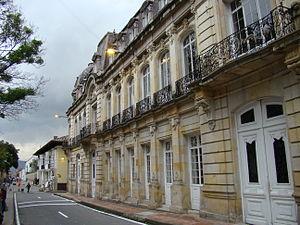
Bogota, anciennement Santa Fe de Bogotá Distrito Capital, est la capitale de la Colombie et également celle du département de Cundinamarca. Elle a été fondée le 6 août 1538 par le conquistador espagnol Gonzalo Jiménez de Quesada. Suivant l’organisation d’un district capital unitaire et décentralisé, Bogota jouit d'une autonomie lui permettant la gestion de ses intérêts dans les limites imposées par la Constitution et la loi. Composée de 20 districts, elle est la métropole incontestée du pays aux points de vue administratif, économique et politique.